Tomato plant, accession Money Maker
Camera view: bottom (45 deg); turntable rotation: 270 degrees
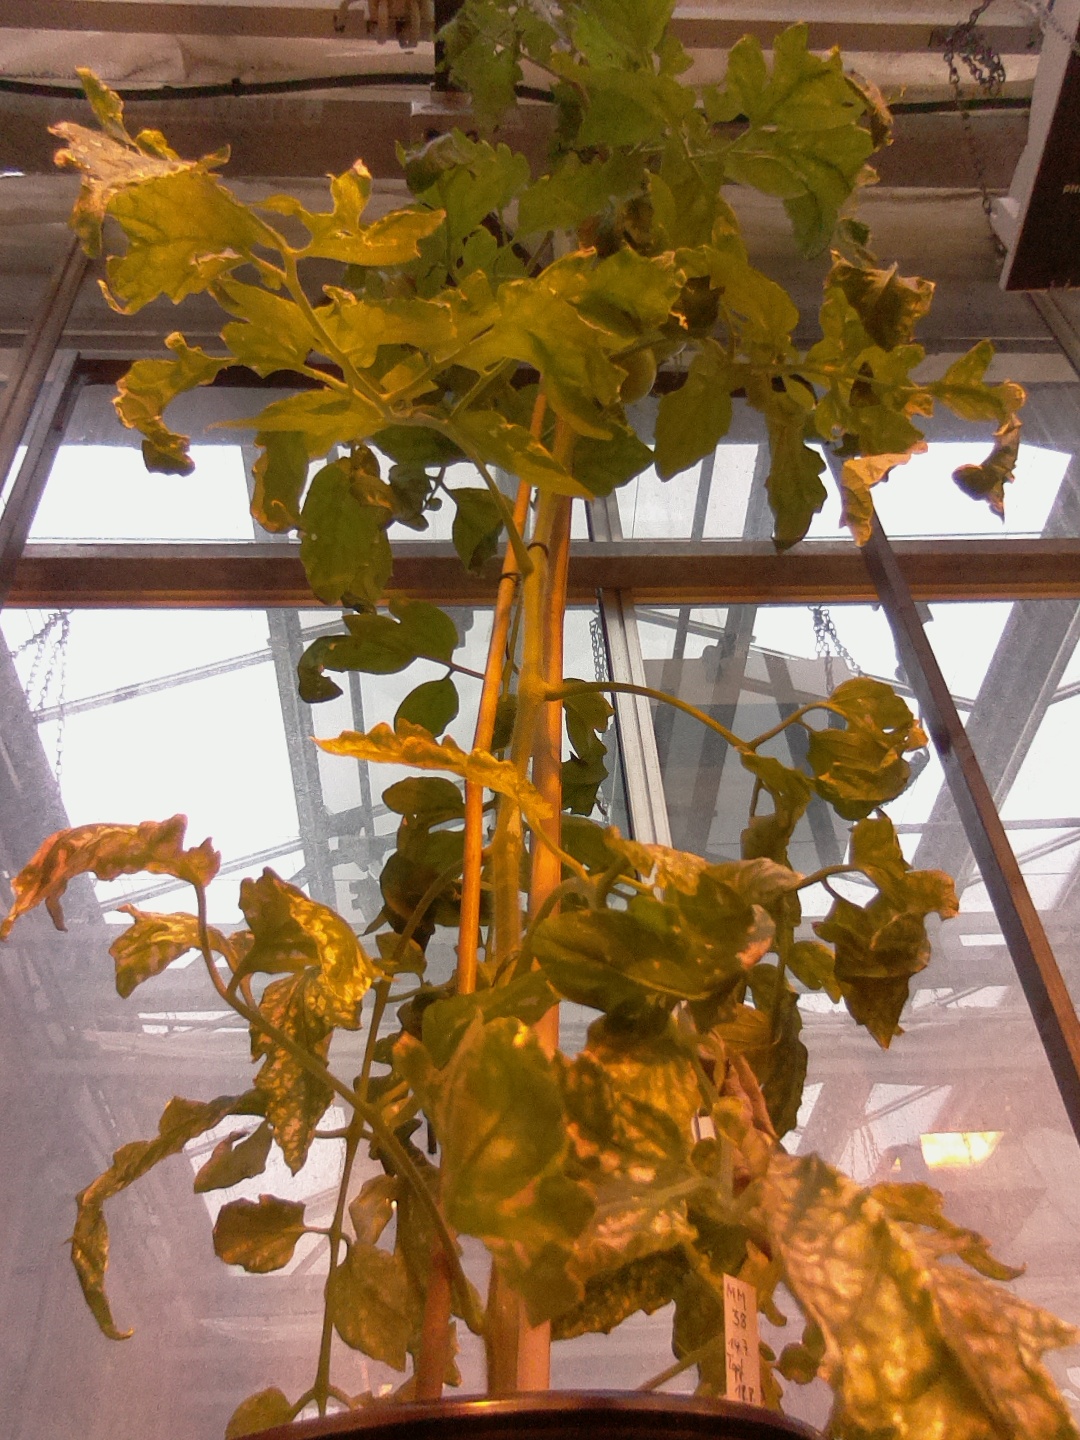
BBCH growth stage 75: 50%-60% of final fruit size